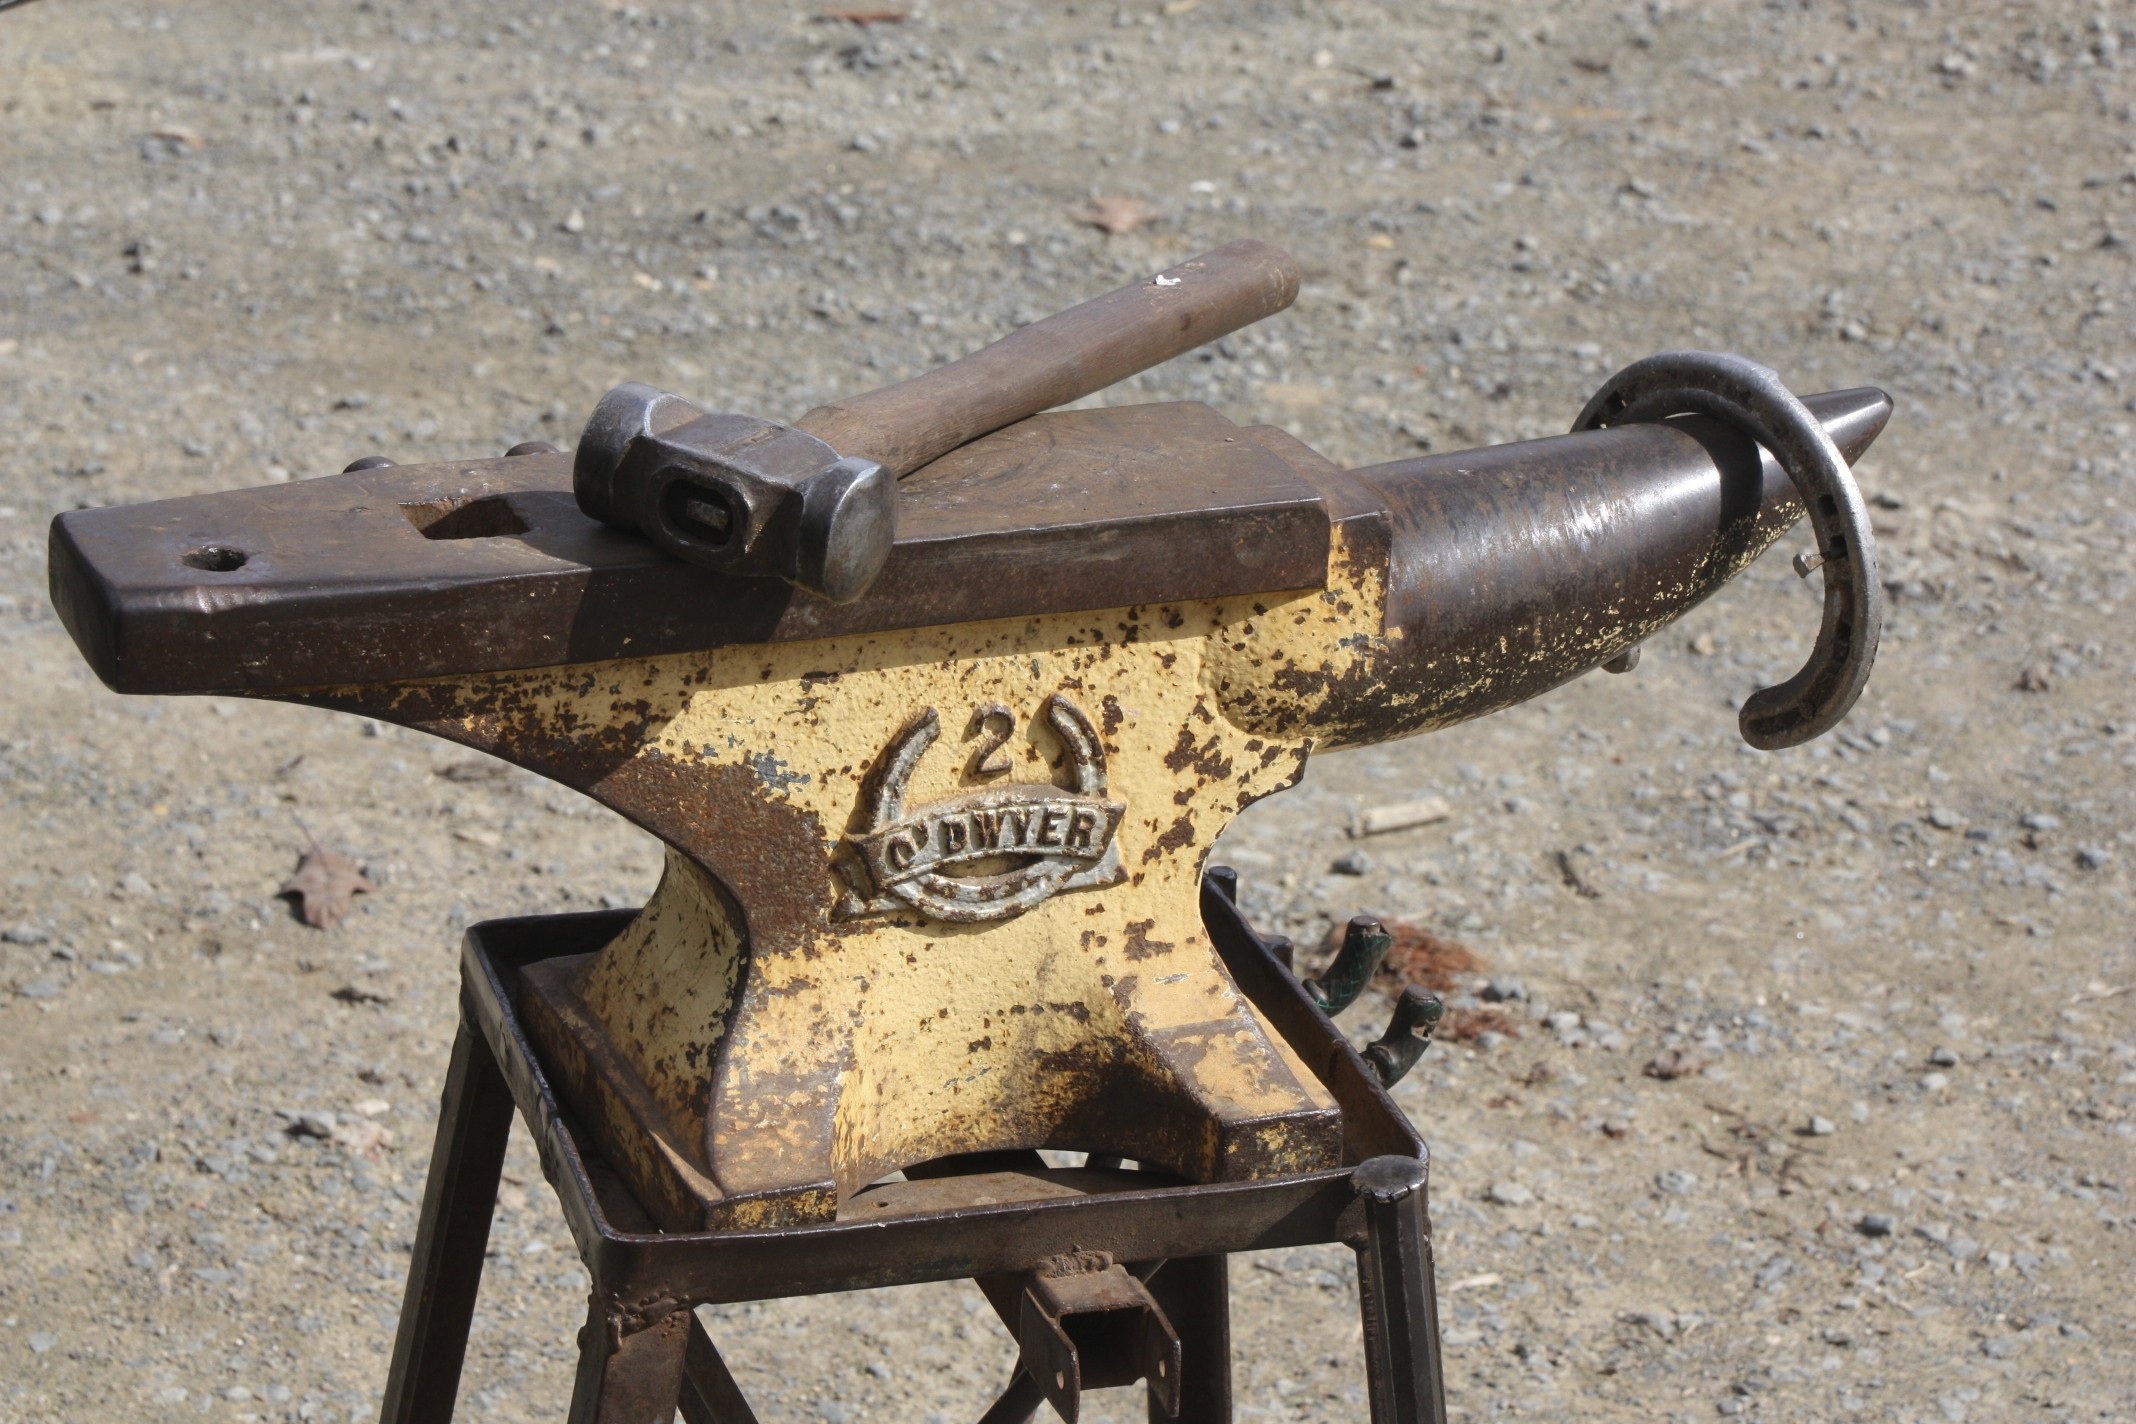
work, shoe, tool, equipment, industrial, machine, weapon, skill, farrier, manufacturing, gun, craftsman, cannon, iron, forge, traditional, blacksmith, handwork, anvil, metalwork, firearm, forging, trigger, machine gun